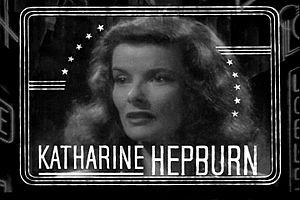
Indiscrétions est un film américain réalisé par George Cukor, sorti en 1940.